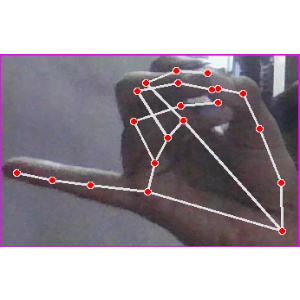
अक्षर: च